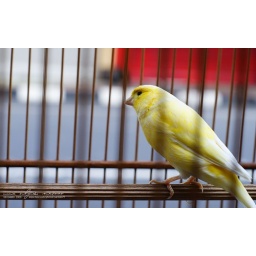
when we arrive in jogja. we rent a motor bike and this cute bird was there. :)